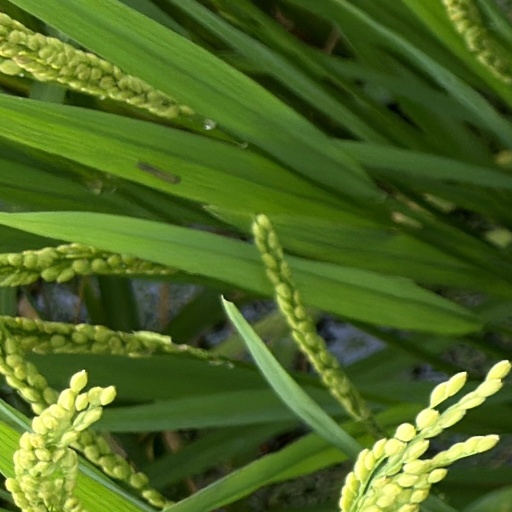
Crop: rice